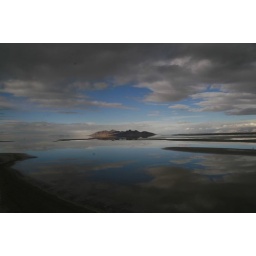
Reflection of the clouds in the lake